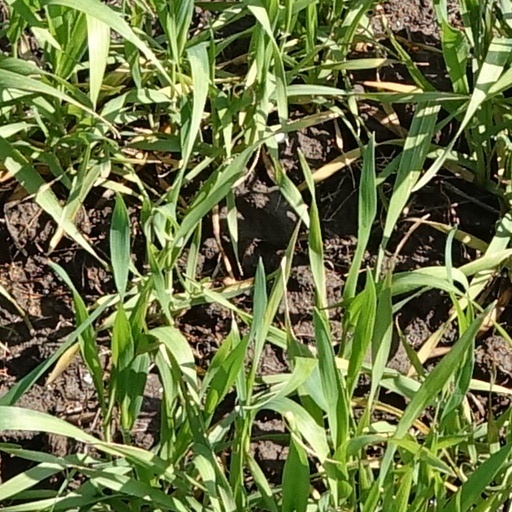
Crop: wheat